Captain Comet

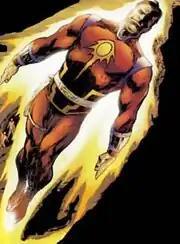
Captain Comet in "Rann–Thanagar War" #5 (2005), art by Ivan Reis.

Captain Comet is supposedly the pinnacle of human evolution. His mutant mental functions not only give him genius level I.Q. but endow him with a photographic memory and telepathy, enabling him to read or control people's minds (including alien races). He has telekinetic powers, which enable him to use his thoughts to move, lift, and alter matter without physical contact, mentally lift himself to fly at high-speed, create barriers of psychic force to deflect physical attack, and fire bursts of psionic energy that strike with concussive impact, sometimes in the form of lightning or fire blasts. He has an accelerated healing and his telekinetic shield can simultaneously protect him from the vacuum of space and surround him with a breathable environment.